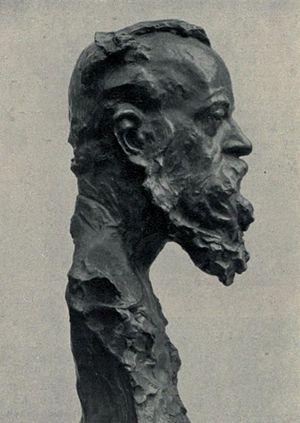
buste de Wilhelm Wundt